Replicas of the Statue of Liberty

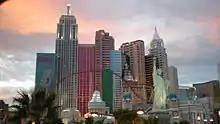
New York-New York Hotel and Casino in Las Vegas, complete with Statue of Liberty in the foreground.

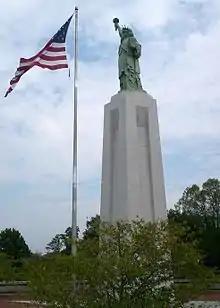
"Liberty Enlightening the World" replica in Birmingham, Alabama

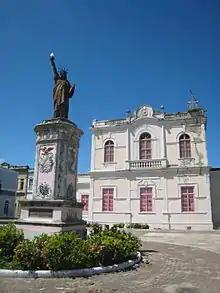
A replica of the Statue of Liberty in Maceió, Alagoas, Brazil

In Buenos Aires there is a small cast iron original replica in Barrancas de Belgrano Park located near the intersection of "La Pampa" and "Arribeños" streets. It is cast by Bartholdi from the same mould as those cast in Paris; although it is much smaller (3 meters tall). It was inaugurated on October 3, 1886, 25 days before the one in New York. On its base you can read the inscription “Val d'Osne – 8 Rue Voltaire, Paris”, the name of the French workshops and “1884” probably the year of creation. Another replica was bought by the government and placed in a school, Colegio Nacional Sarmiento, about the same date. There is another replica in Plaza Libertad (Liberty Square) in the city of Villa Aberastain, San Juan. This one was installed on the city square in 1931. There are also two cheaper non-metallic replicas; one is 6 m tall, located in the "New York" Casino in San Luis and the other crowns a commercial gallery, "Galería de Fabricantes", in Munro, a city in the northeast suburbs of Buenos Aires.